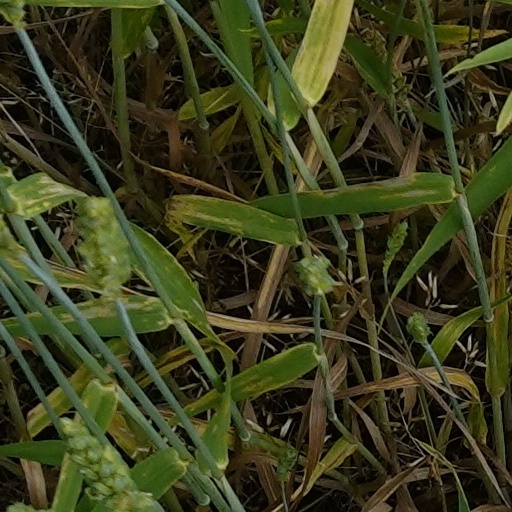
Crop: wheat